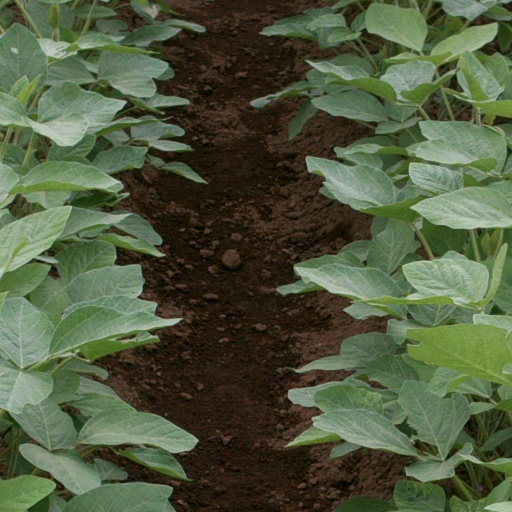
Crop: soybean